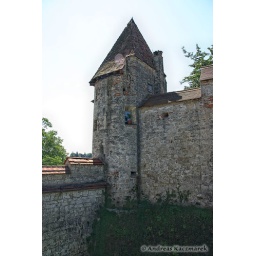
Ein Burgturm in der Burg zu Burghausen. A tower at the castle of Burghausen